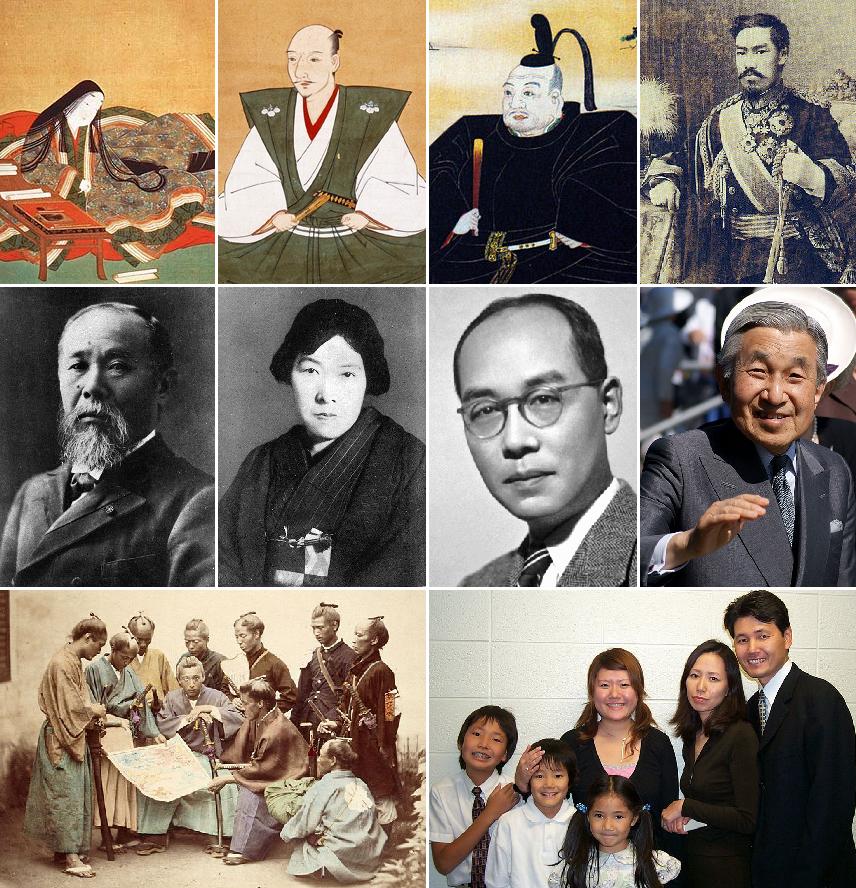
ชาวญี่ปุ่น

| group = ชาวญี่ปุ่น
| flag = ไฟล์:Flag of Japan.svg|160px
| flag_caption = ธงชาติญี่ปุ่น
| image = Japanese People.jpg
| population = 129 ล้านคน
ไฟล์:Map of the Japanese Diaspora in the World.svg|center|frameless|260x260px
| regions = 125 ล้านคน
| tablehdr = "ชาวญี่ปุ่นพลัดถื่นโดยหลักอาศัยใน":
<!--
Note to editors: If you wish to change the numbers or add a country to this section, PLEASE CITE SOURCES (i.e. use the ref1, ref2, etc parameters)
-->| pop1 = 2,000,000
| pop2 = 1,469,637
| pop3 = 140,134
| pop4 = 120,000
| pop5 = 109,740
| pop6 = 103,949
| pop7 = 89,133
| ref7 = (2015)
| pop8 = 76,000
| pop9 = 70,337
| ref9 = (2016)
| pop10 = 66,000
| ref10 = (2019)
| pop11 = 65,000
| pop12 = 44,770
| ref12 = (2019)
| pop13 = 40,500
| ref13 = (2019)
| pop14 = 36,963
| ref14 = (2015)
| pop15 = 36,708
| ref15 = (2014)
| pop16 = 27,429
| ref16 = (2015)
| pop17 = 22,000
| ref17 = (2014)
| pop18 = 20,373
| pop19 = 20,000
| languages = ภาษาญี่ปุ่น|ญี่ปุ่น
| religions = ส่วนใหญ่การไม่มีศาสนา|ไม่นับถือศาสนาตามธรรมเนียมคือชินโต, ศาสนาพุทธในประเทศญี่ปุ่น|พุทธนิกายมหายานและลัทธิและสำนักชินโต|ลัทธิชินโต,ส่วนน้อยนับถือศาสนาคริสต์|คริสต์, ศาสนาใหม่ของญี่ปุ่น และศาสนาอื่น ๆ
| footnotes = หมายเหตุ: สำหรับประเทศนี้ นับเฉพาะบุคคลกฎหมายสัญชาติญี่ปุ่น|สัญชาติญี่ปุ่นที่อาศัยในประเทศถาวร แต่ไม่นับรวมผู้ที่มีเชื้อสายญี่ปุ่น และจำนวนบุคคลที่มีเชื้อสายญี่ปุ่นนั้นไม่เป็นที่ทราบ
| pop20 = 17,991
| ref20 = (2015)
| pop21 = 16,296
| ref21 = (2013)
| pop22 = 14,000
| pop23 = 13,547
| ref23 = (2014)
| pop24 = 13,299
| ref24 = (2015)
| pop25 = 10,166
| ref25 = (2014)
| pop26 = 8,655
| ref26 = (2015)
| pop27 = 8,080
| ref27 = (2015)
| pop28 = 8,000
| pop29 = 7,550
| ref29 = (2015)
| pop30 = 7,000
| pop31 = 6,232
| ref31 = (2015)
| pop32 = 6,000
| pop33 = 5,000
| pop34 = 4,200
| pop35 = 3,456
| pop36 = 2,137
| pop37 = 1,100
| ref37 =
| pop38 = 1,000
| pop39 = 1,000
| pop40 = 1,000
| pop41 = 1,000
| pop42 = 337 (2019)
| related_groups = ชาวไอนุชาวรีวกีว
ชาวญี่ปุ่น () เป็นกลุ่มชาติพันธุ์ที่อาศัยอยู่ในหมู่เกาะญี่ปุ่นและประเทศญี่ปุ่นในปัจจุบัน"人類学上は，旧石器時代あるいは縄文時代以来，現在の北海道〜沖縄諸島（南西諸島）に住んだ集団を祖先にもつ人々。" ()":ja:日本民族|日本民族という意味で、文化を基準に人間を分類したときのグループである。また、文化のなかで言語はとくに重要なので、日本民族は日本語を母語としてもちいる人々とほぼ考えてよい。" () ซึ่งเป็นประชากรร้อยละ 98.1 ของประเทศ ส่วนทั่วโลกมีผู้มีเชื้อสายญี่ปุ่นประมาณ 129 ล้านคน ในจำนวนนี้ ประมาณ 125 ล้านคนเป็นพลเมืองญี่ปุ่น ผู้ที่มีเชื้อสายญี่ปุ่นอาศัยนอกประเทศญี่ปุ่นถูกเรียกเป็น (ชาวญี่ปุ่นพลัดถิ่น) คำว่า "เชื้อชาติญี่ปุ่น" ใช้เรียกชาวญี่ปุ่นแผ่นดินใหญ่ โดยเฉพาะชาวยามาโตะ|ยามาโตะ ชาวญี่ปุ่นเป็นlist of contemporary ethnic groups|หนึ่งในกลุ่มชาติพันธุ์ที่มีจำนวนมากที่สุดในโลก
== อ้างอิง ==
== แหล่งข้อมูลอื่น ==
* CIA The World Fact Book 2006
* The Association of Nikkei & Japanese Abroad
* Discover Nikkei- Information on Japanese emigrants and their descendants
* Jun-Nissei Literature and Culture in Brazil
* The Ministry of Foreign Affairs of Japan
* The National Museum of Japanese History
* Japanese society and culture
* Dekasegi and their issues living in Japan (Japanese/Portuguese)
หมวดหมู่:ชาวญี่ปุ่น|
หมวดหมู่:กลุ่มชาติพันธุ์ในเอเชีย|ญ
หมวดหมู่:กลุ่มชาติพันธุ์ในประเทศบราซิล|ญ
หมวดหมู่:กลุ่มชาติพันธุ์ในสหรัฐ|ญ